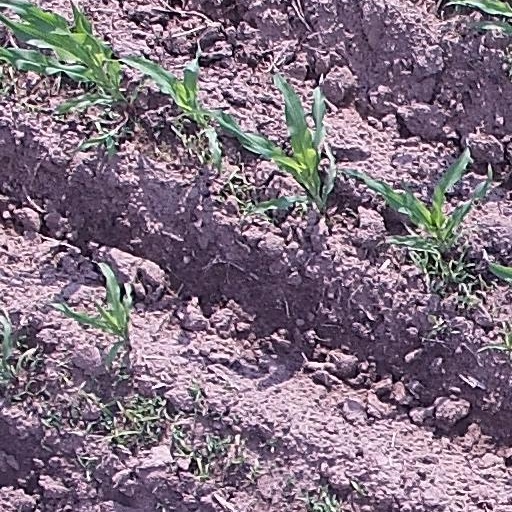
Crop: maize; corn